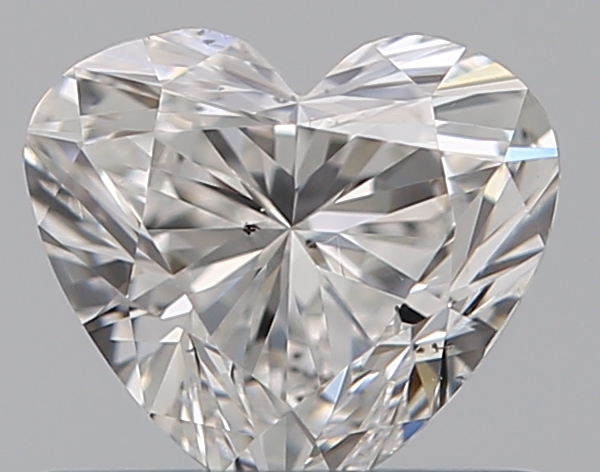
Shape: heart
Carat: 0.51
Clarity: VS2
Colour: E
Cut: EX
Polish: EX
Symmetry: VG
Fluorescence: M
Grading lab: GIA
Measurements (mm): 4.9 x 5.42 x 3.21